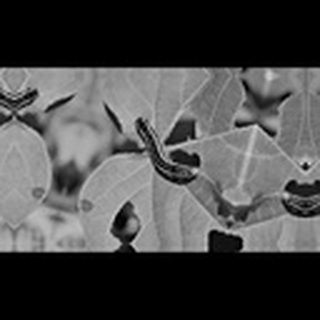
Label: cotton_army_worm